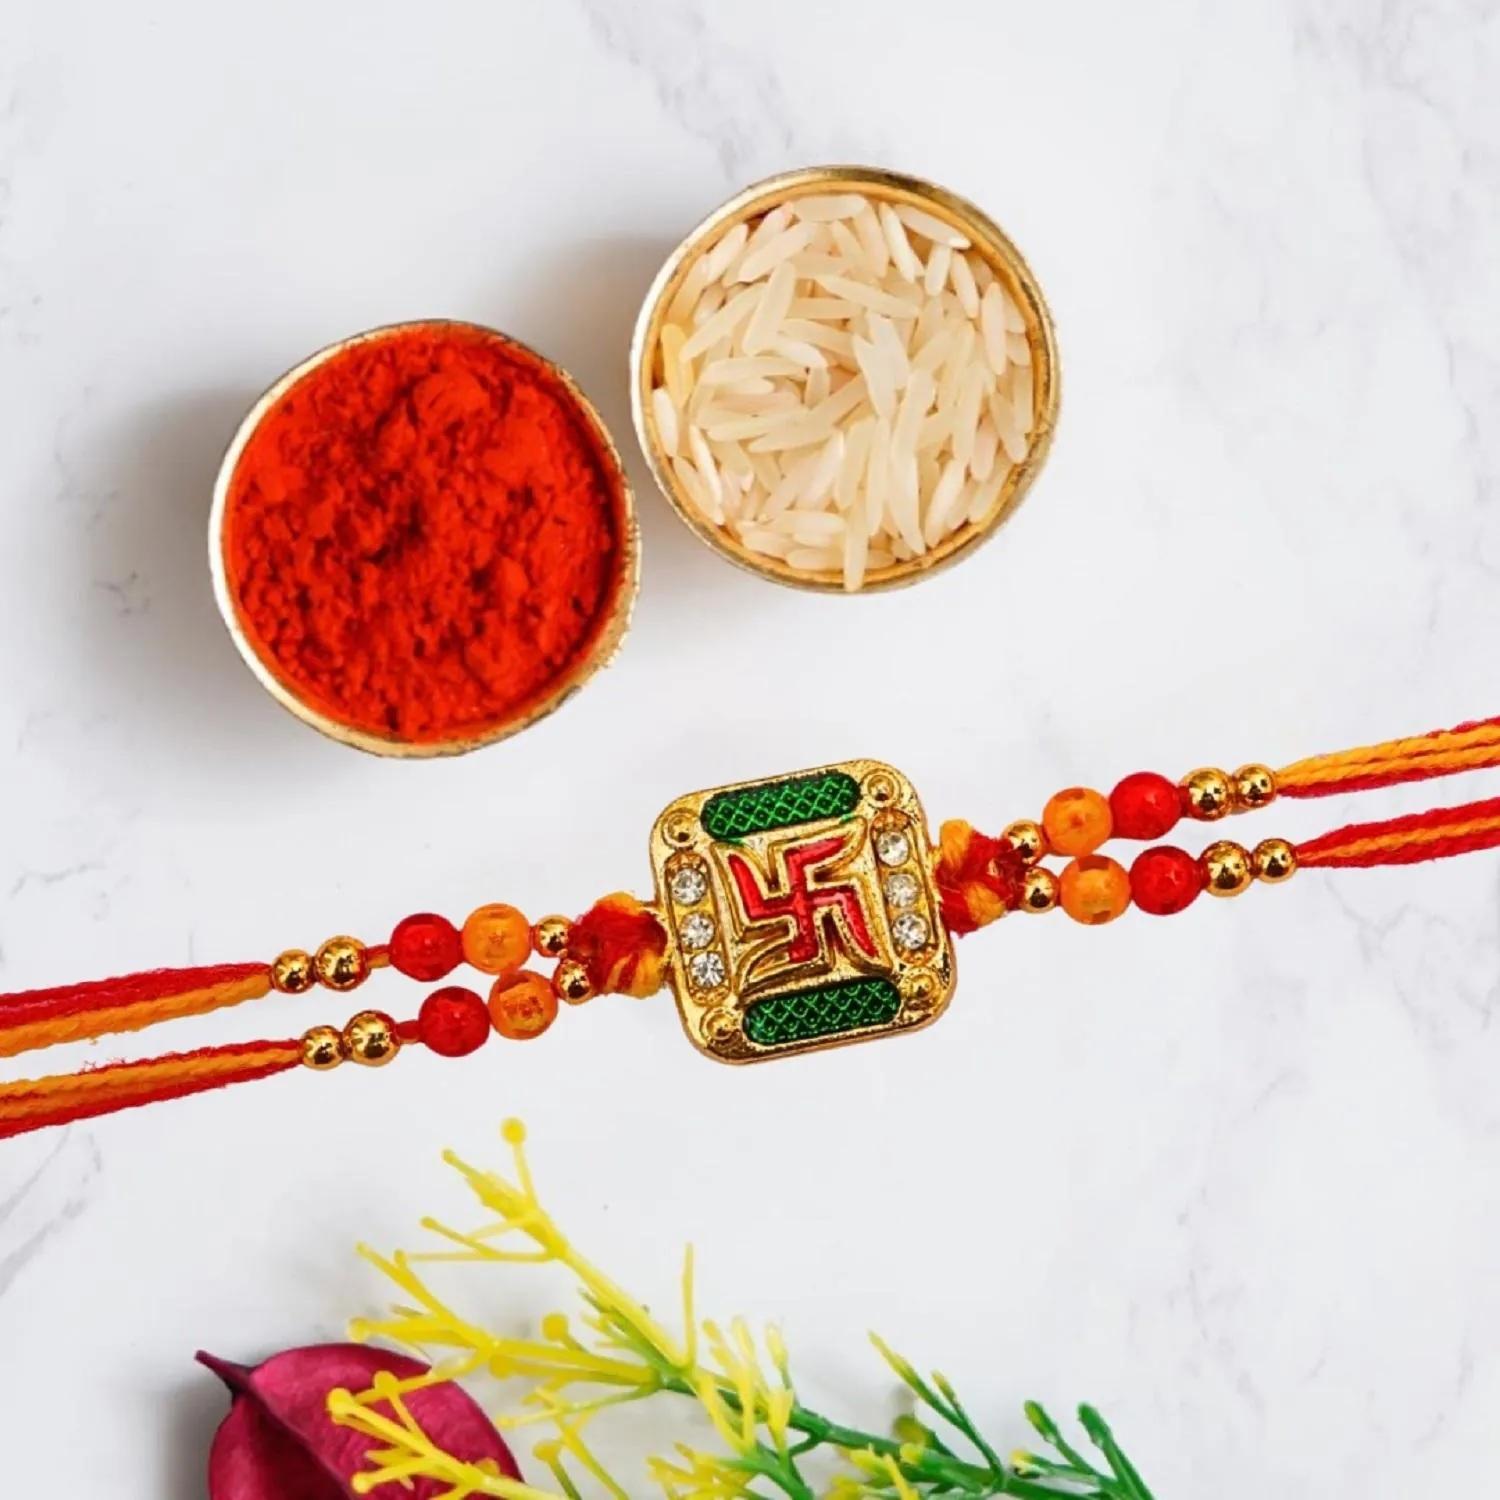
VIBRANCE Traditional Swastik Rakhi for Raksha Bandhan.
Type: Rakhis
Brand: VIBRANCE
Price: Rs. 199
 Raksha Bhandan is a celebration of the bond between a brother and sister. We specialize in creating unique rakhi designs for every brother and sister. Our rakhi collection ranges from traditional to modern designs, all of which are handcrafted with love and care. We strive to make each Raksha Bhandan special for our customers by providing the perfect rakhi for their loved ones. With our wide range of designs and styles, you can find the perfect rakhi for your brother or sister. Shop with us today to make your Raksha Bhandan magical.The design of the delivered product or parts of it may vary slightly from what is shown in the image.
Features: Hand crafted pearl and crystal studded rakhi Multicolor Rakhi,Special Multi colour Designer Rakhi for Brother / Bhabhi / Kids,Includes roli chawal and free greeting card,Rakshabandhan Special Card,Comes with Roli Chawal & Best Wishes Greeting Card in best packaging